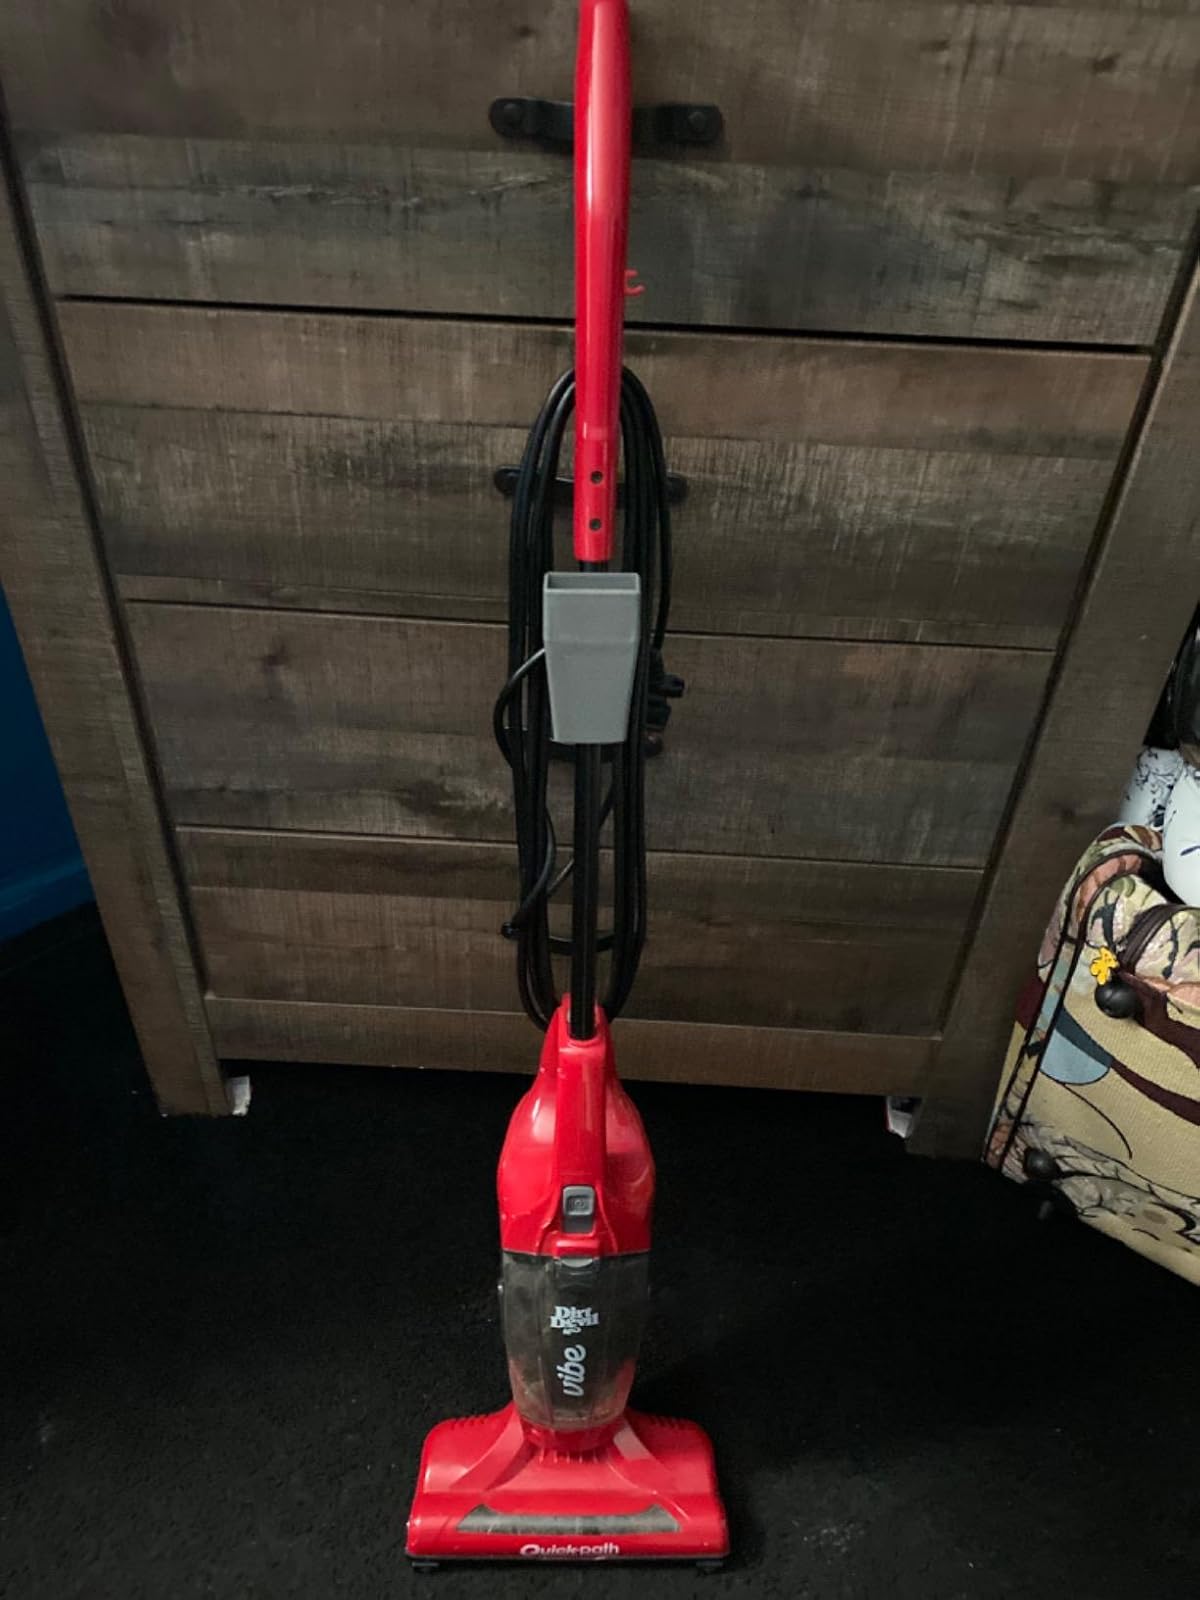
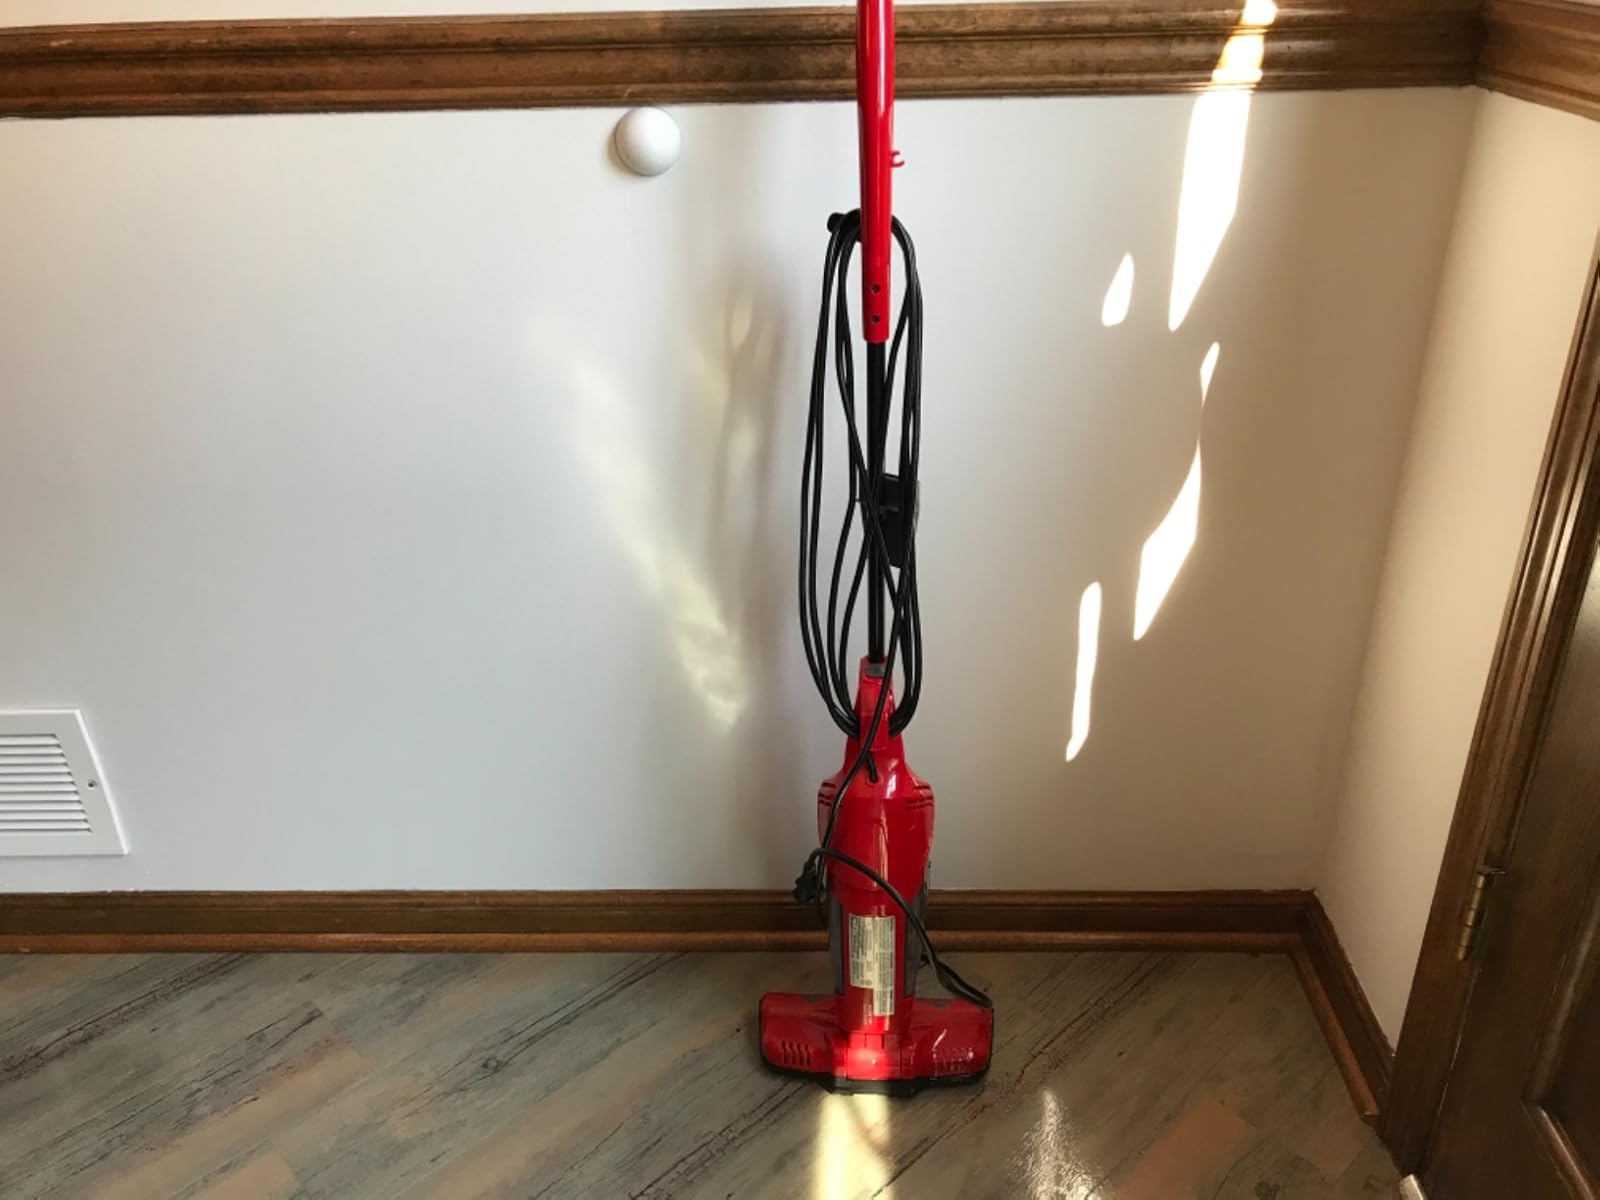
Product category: items_vacuum
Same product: yes